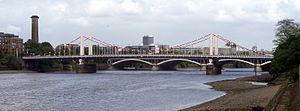
Le Chelsea Bridge est un pont suspendu ancré pour le trafic entre le nord et le sud de la Tamise à Londres, entre Grosvenor Bridge et l'Albert Bridge. Le pont a été dessiné par G. Topham Forest et a été ouvert le 6 mai 1937, remplaçant un ancien pont suspendu sur le même lieu.